Flat brush script

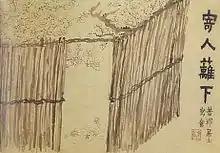
Jin Nong's painting, which features his Flat Brush script

The Flat Brush script (simplified Chinese: 漆书; traditional Chinese: 漆書 pinyin: qī shū) is a writing style in Chinese calligraphy that was created by Jin Nong (simplified Chinese: 金农; traditional Chinese: 金農) during the Qing dynasty. The writing style is a mix of the clerical script of the Han dynasty and the regular script of the Wei dynasty; these two writing styles make the Flat Brush script a unique writing style in Chinese calligraphy. The technique used to write in the flat brush script is very different from the other writing styles. It has to be written using a flat brush and not the regular East Asian writing brush.